2017 USAC National Midget Series

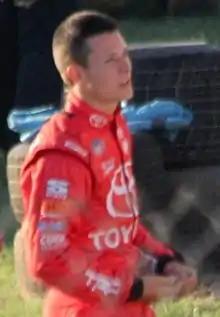
champion Spencer Bayston

The 2017 USAC National Midget Series is the 62nd season of the USAC National Midget Series. The series began with the Shamrock Classic at Southern Illinois Center on March 18, and will end with the Turkey Night Grand Prix at Ventura Raceway on November 23. Tanner Thorson came into the season as the defending champion. Spencer Bayston won the series championship driving for Keith Kunz/Curb-Agajanian Motorsports in the #97 Bullet by Spike Chassis / Speedway Toyota.